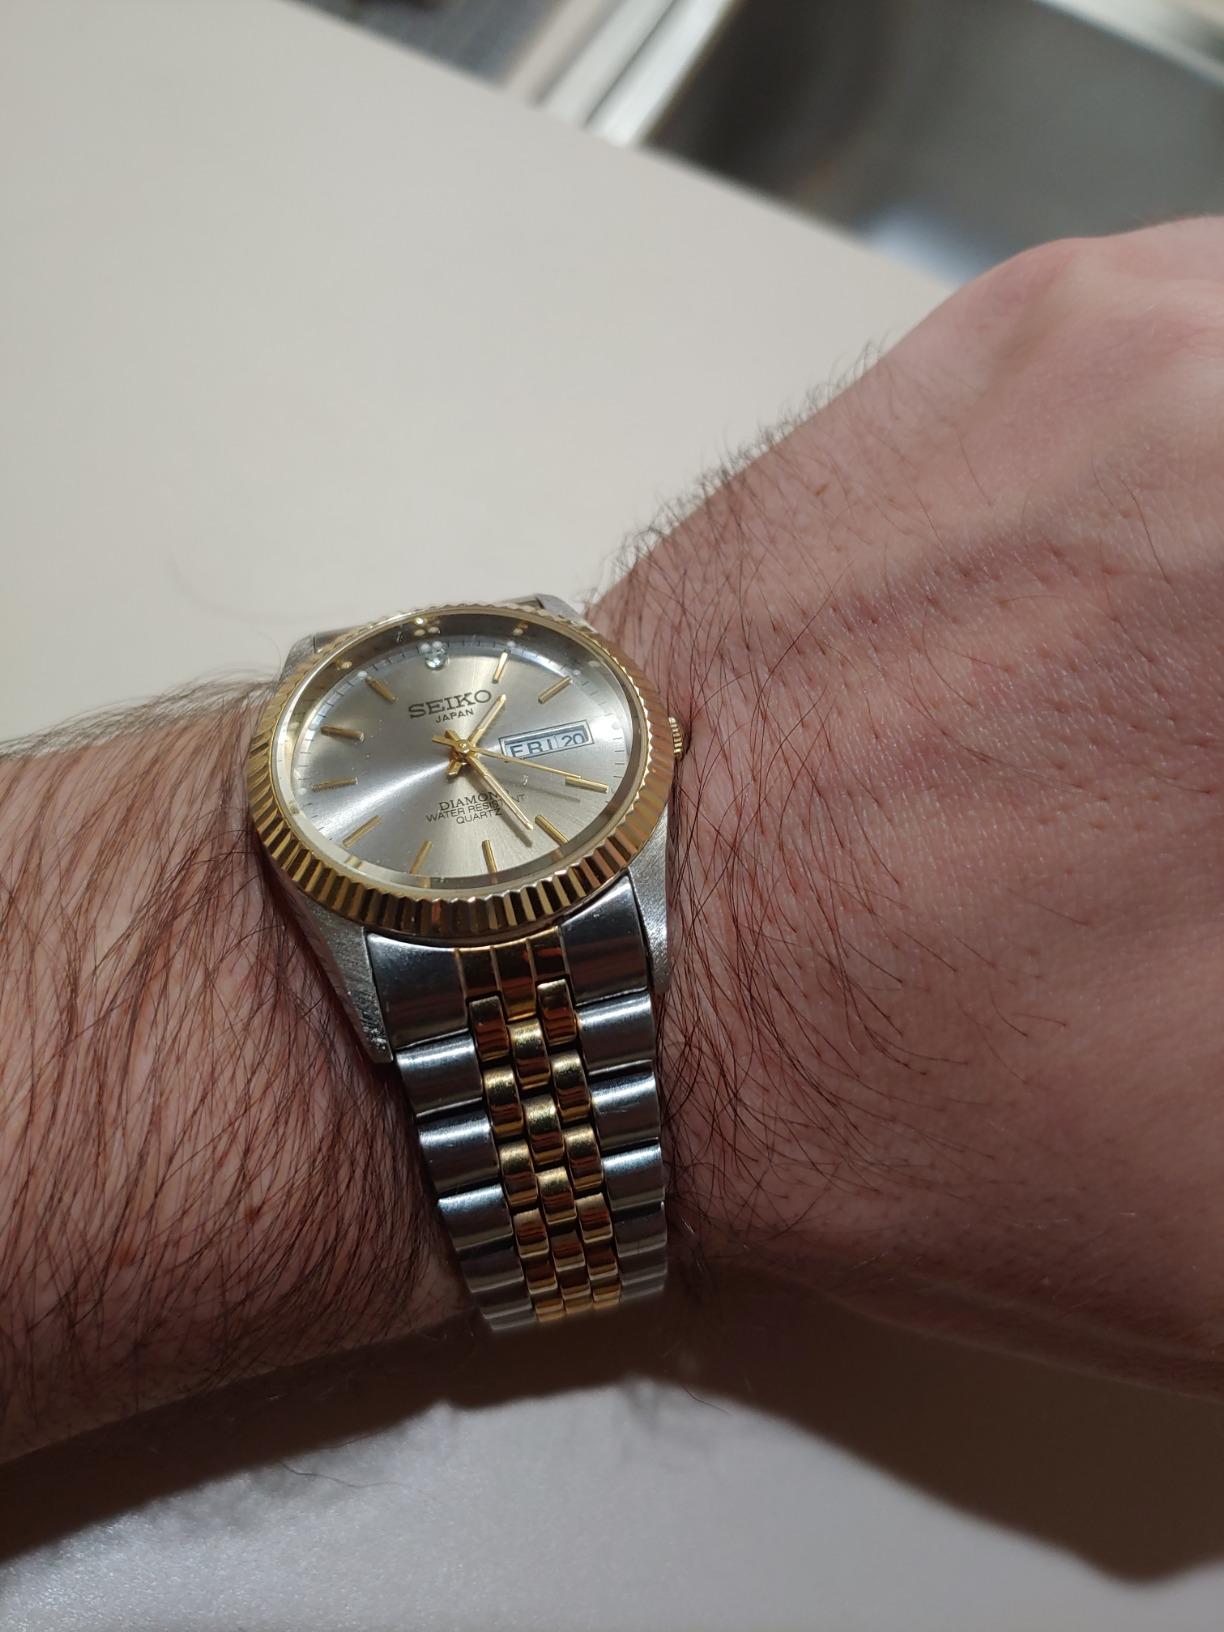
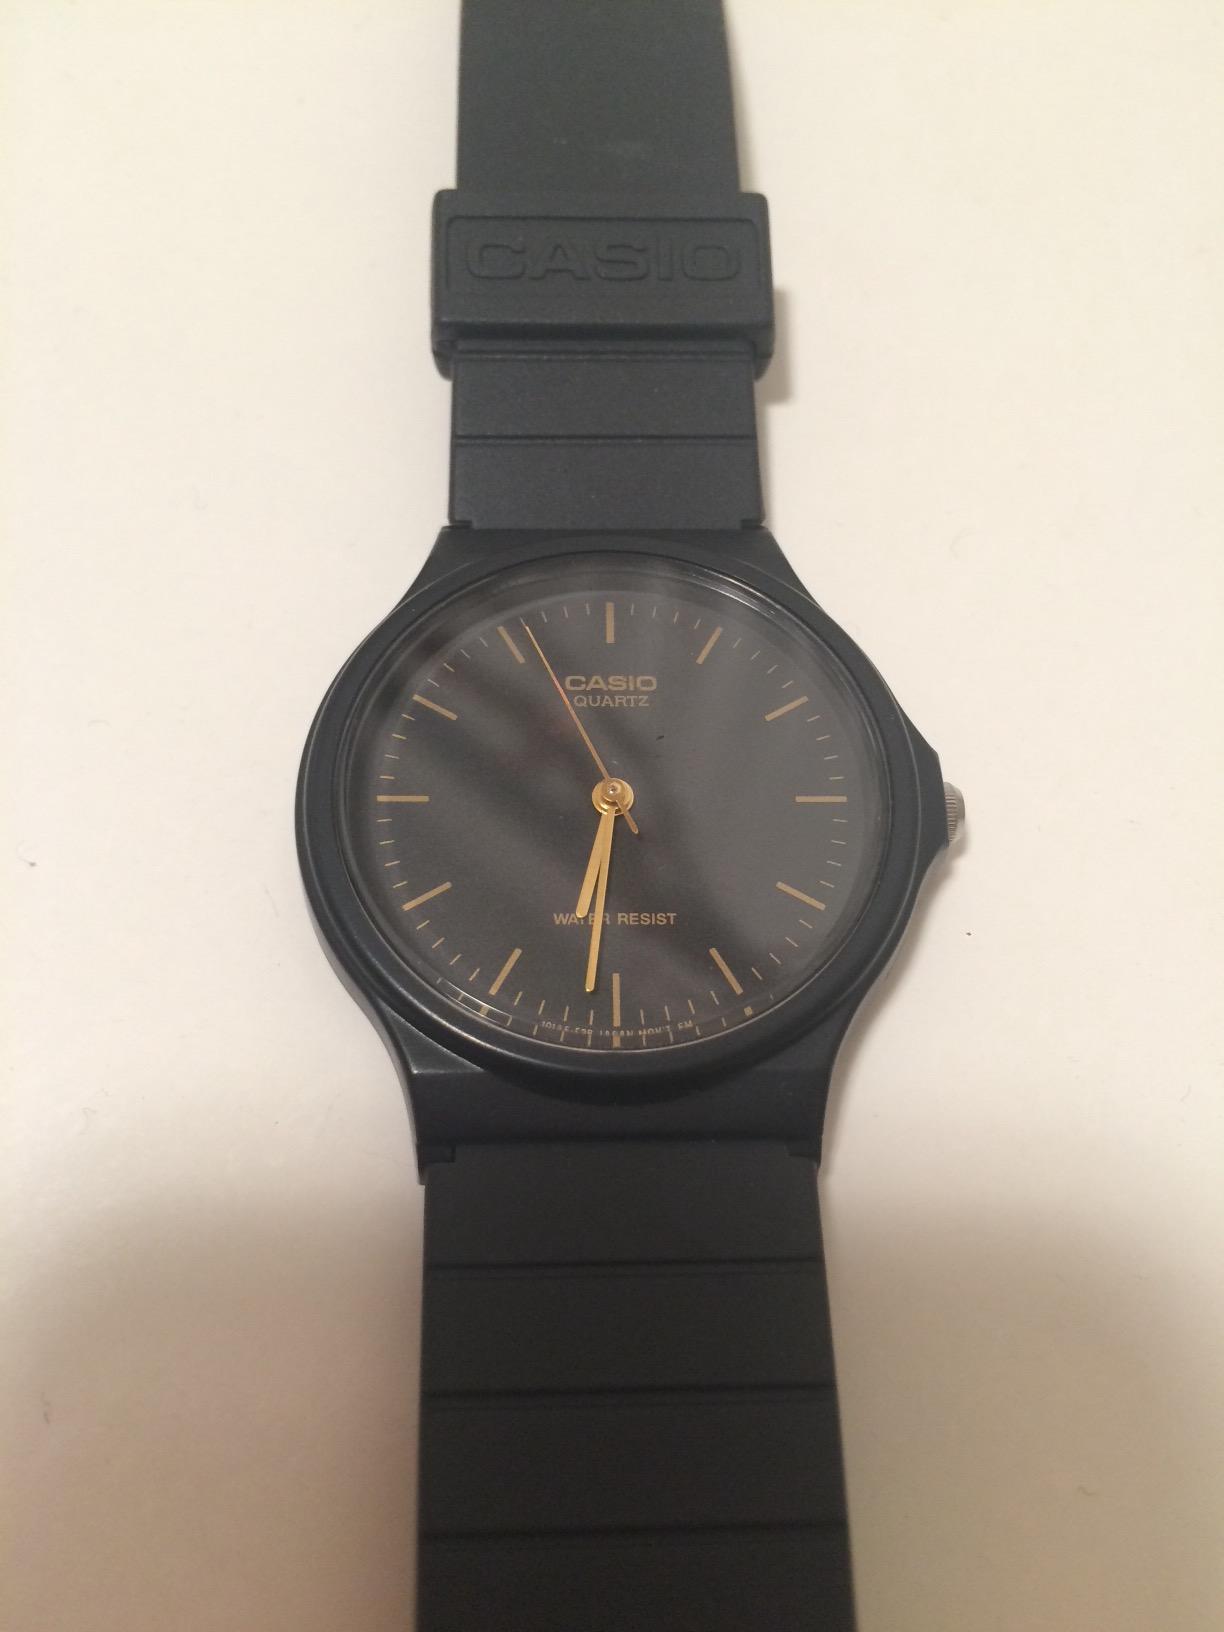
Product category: accessories_watch
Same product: no